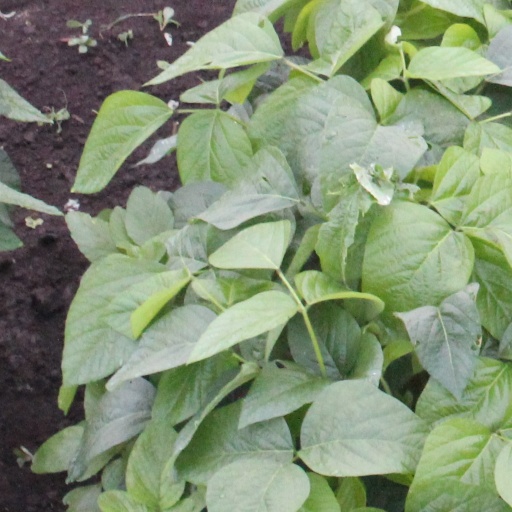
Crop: soybean